Headingley Stadium

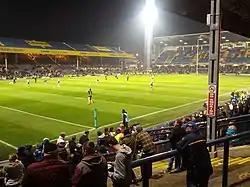
Headingley rugby ground

The rugby ground sits on the southern side of the complex. Historically a rugby league ground, the home of Leeds Rhinos, it now hosts some rugby union games. The team has also won 11 League Championships, the Challenge Cup 14 times and the World Club Challenge 3 times. The venue consists of three stands and an open terrace at one end. One stand is completely seated, and two are a mixture of seating and standing. The stadium has a capacity of 20,112.